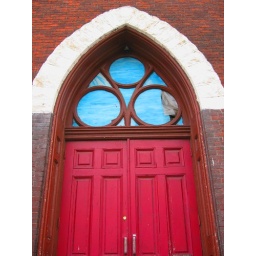
blue skies in the house of god in point breeze